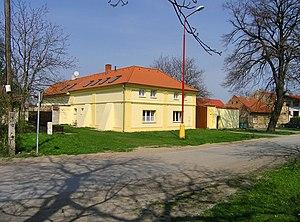
Brázdim est une commune du district de Prague-Est, dans la région de Bohême-Centrale, en République tchèque. Sa population s'élevait à 678 habitants en 2020.